Andrew Rollo, 5th Lord Rollo

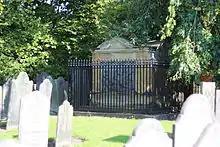
Lord Rollo's tomb at St Margaret's Church in Leicester

His health was severely affected by the climate, and he returned to England in 1762, dying at Leicester in 1765. He was interred at St Margaret's church in that city.